Kadathur, Tiruppur

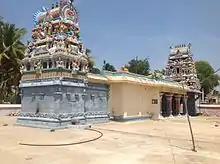
Temple of the Deity, Marudha Kaliamman. A small temple in Dravidian architecture style.

Arjuneswarar Temple's presiding Deity is Arjuneswarar, which is a tall Lingam.